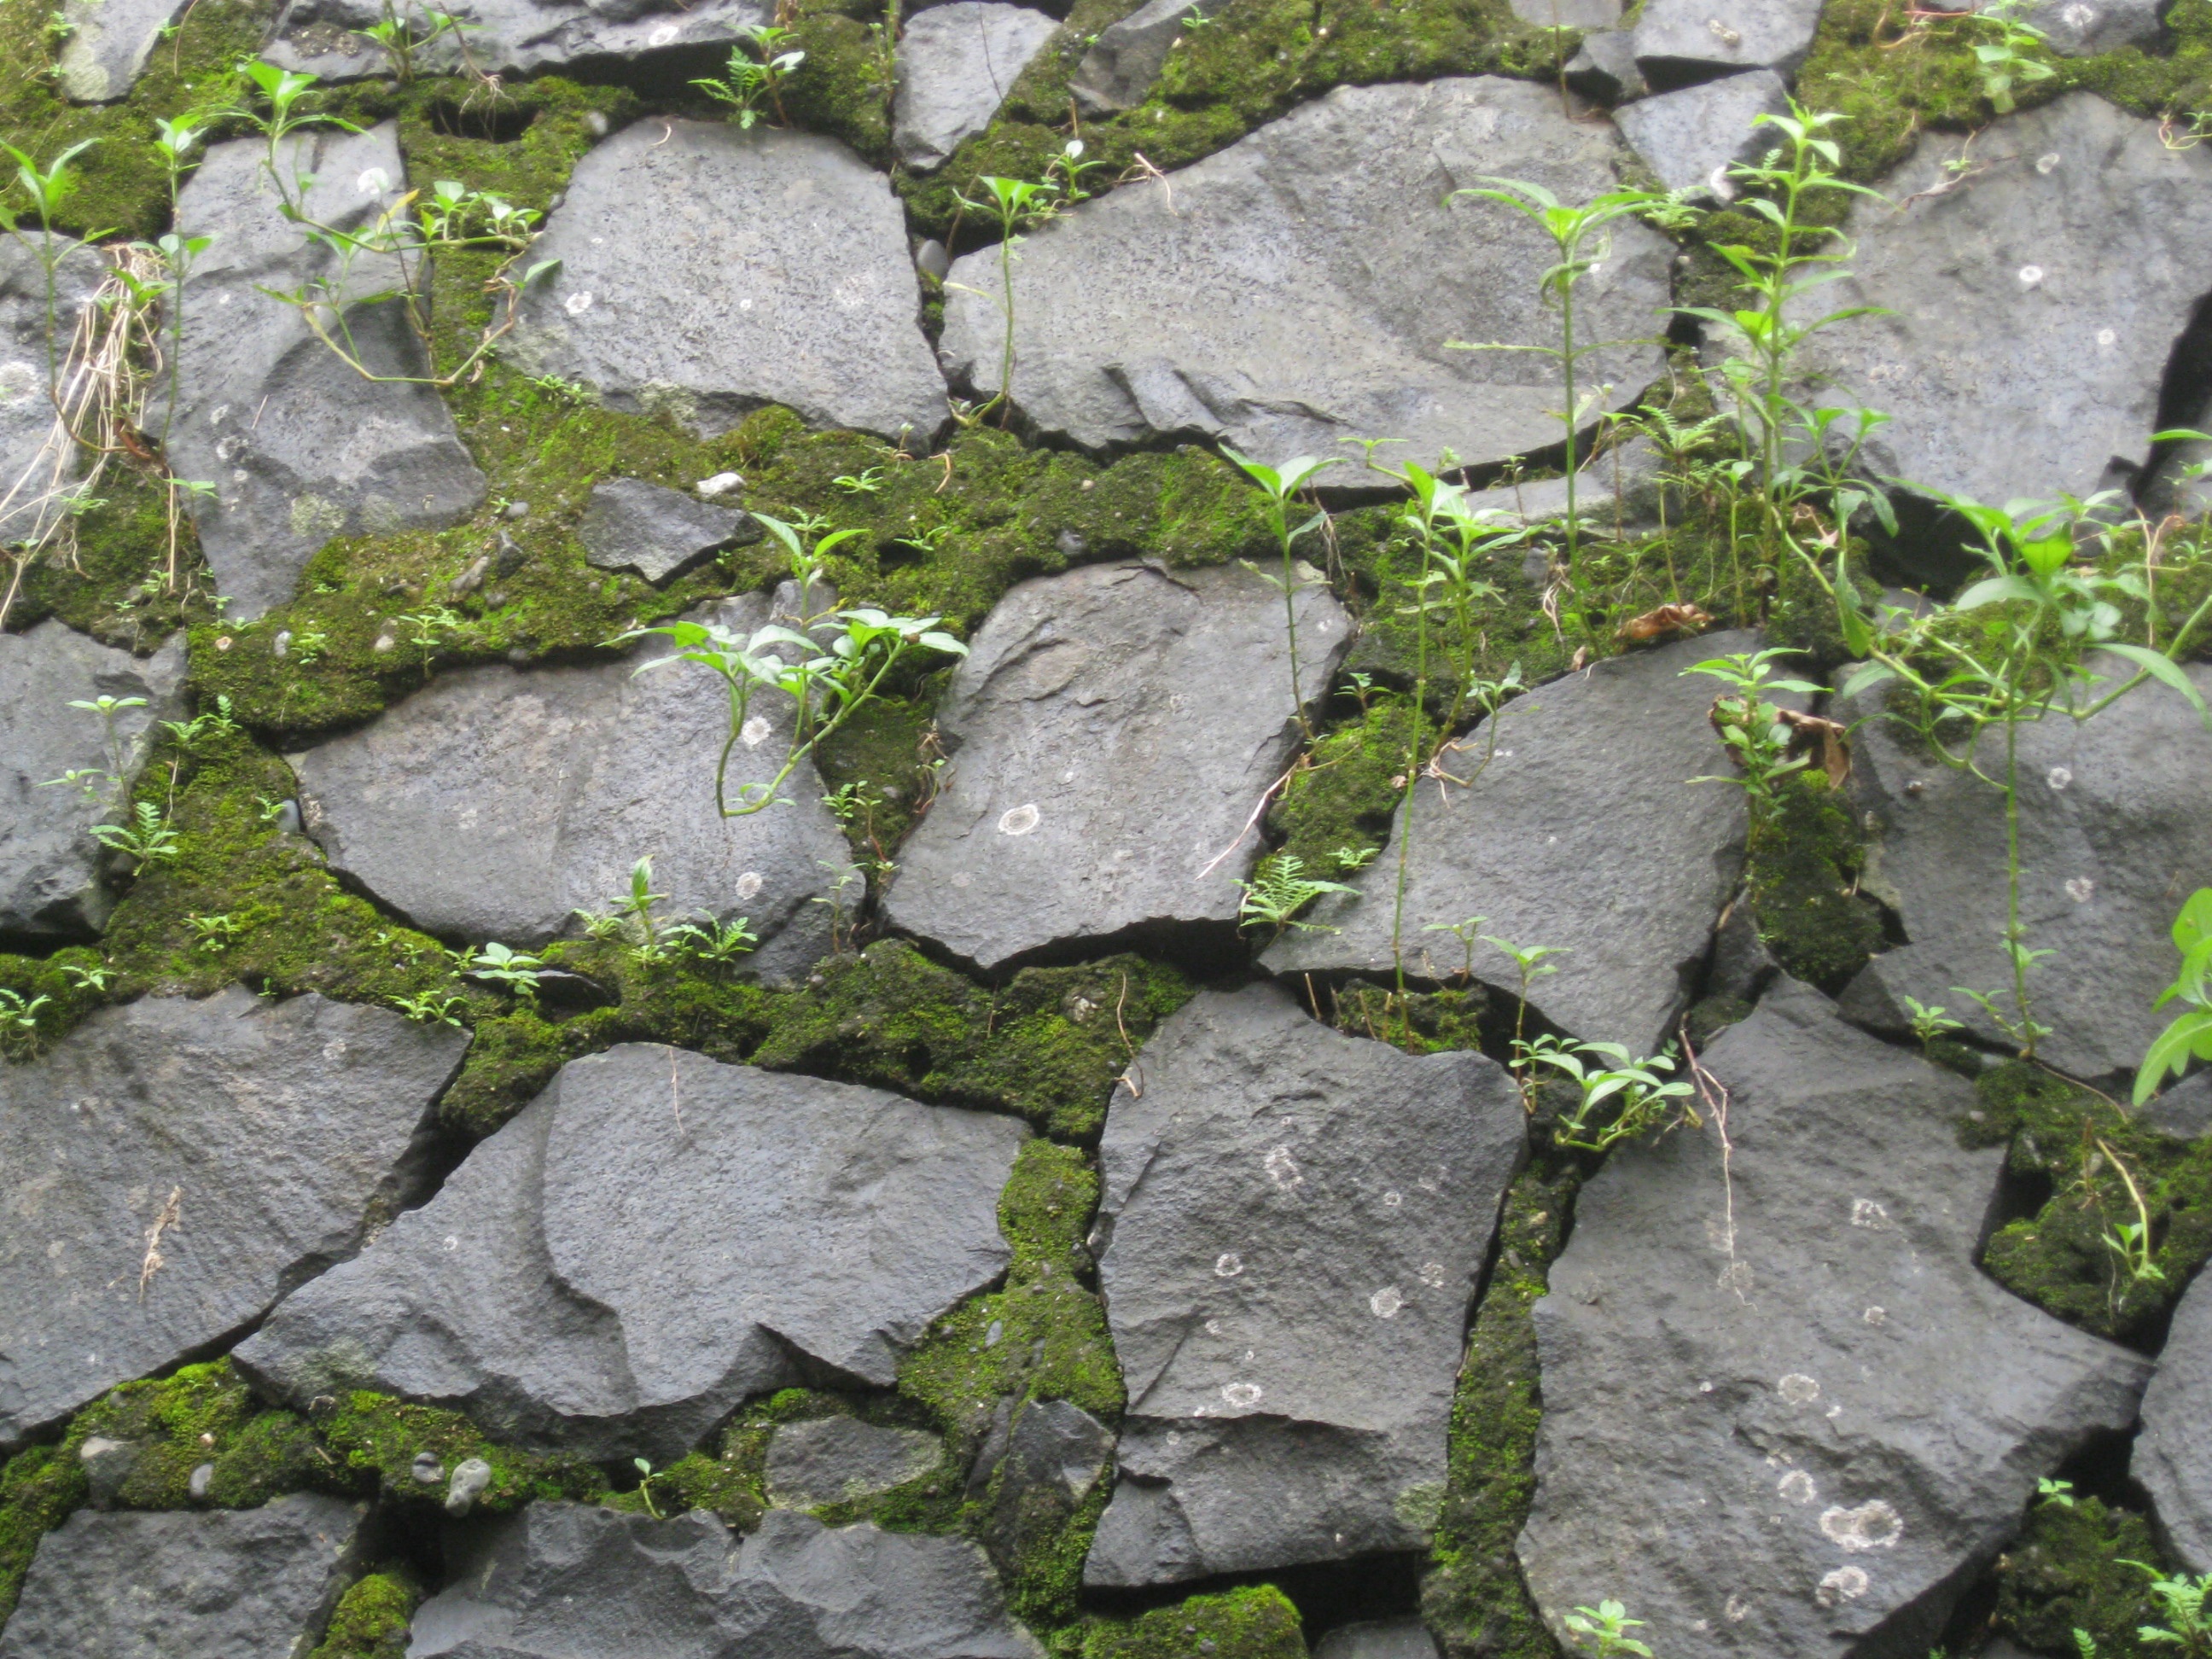
rock, texture, flower, wall, moss, pattern, green, ivy, natural, soil, stone wall, material, surface, stones, bedrock